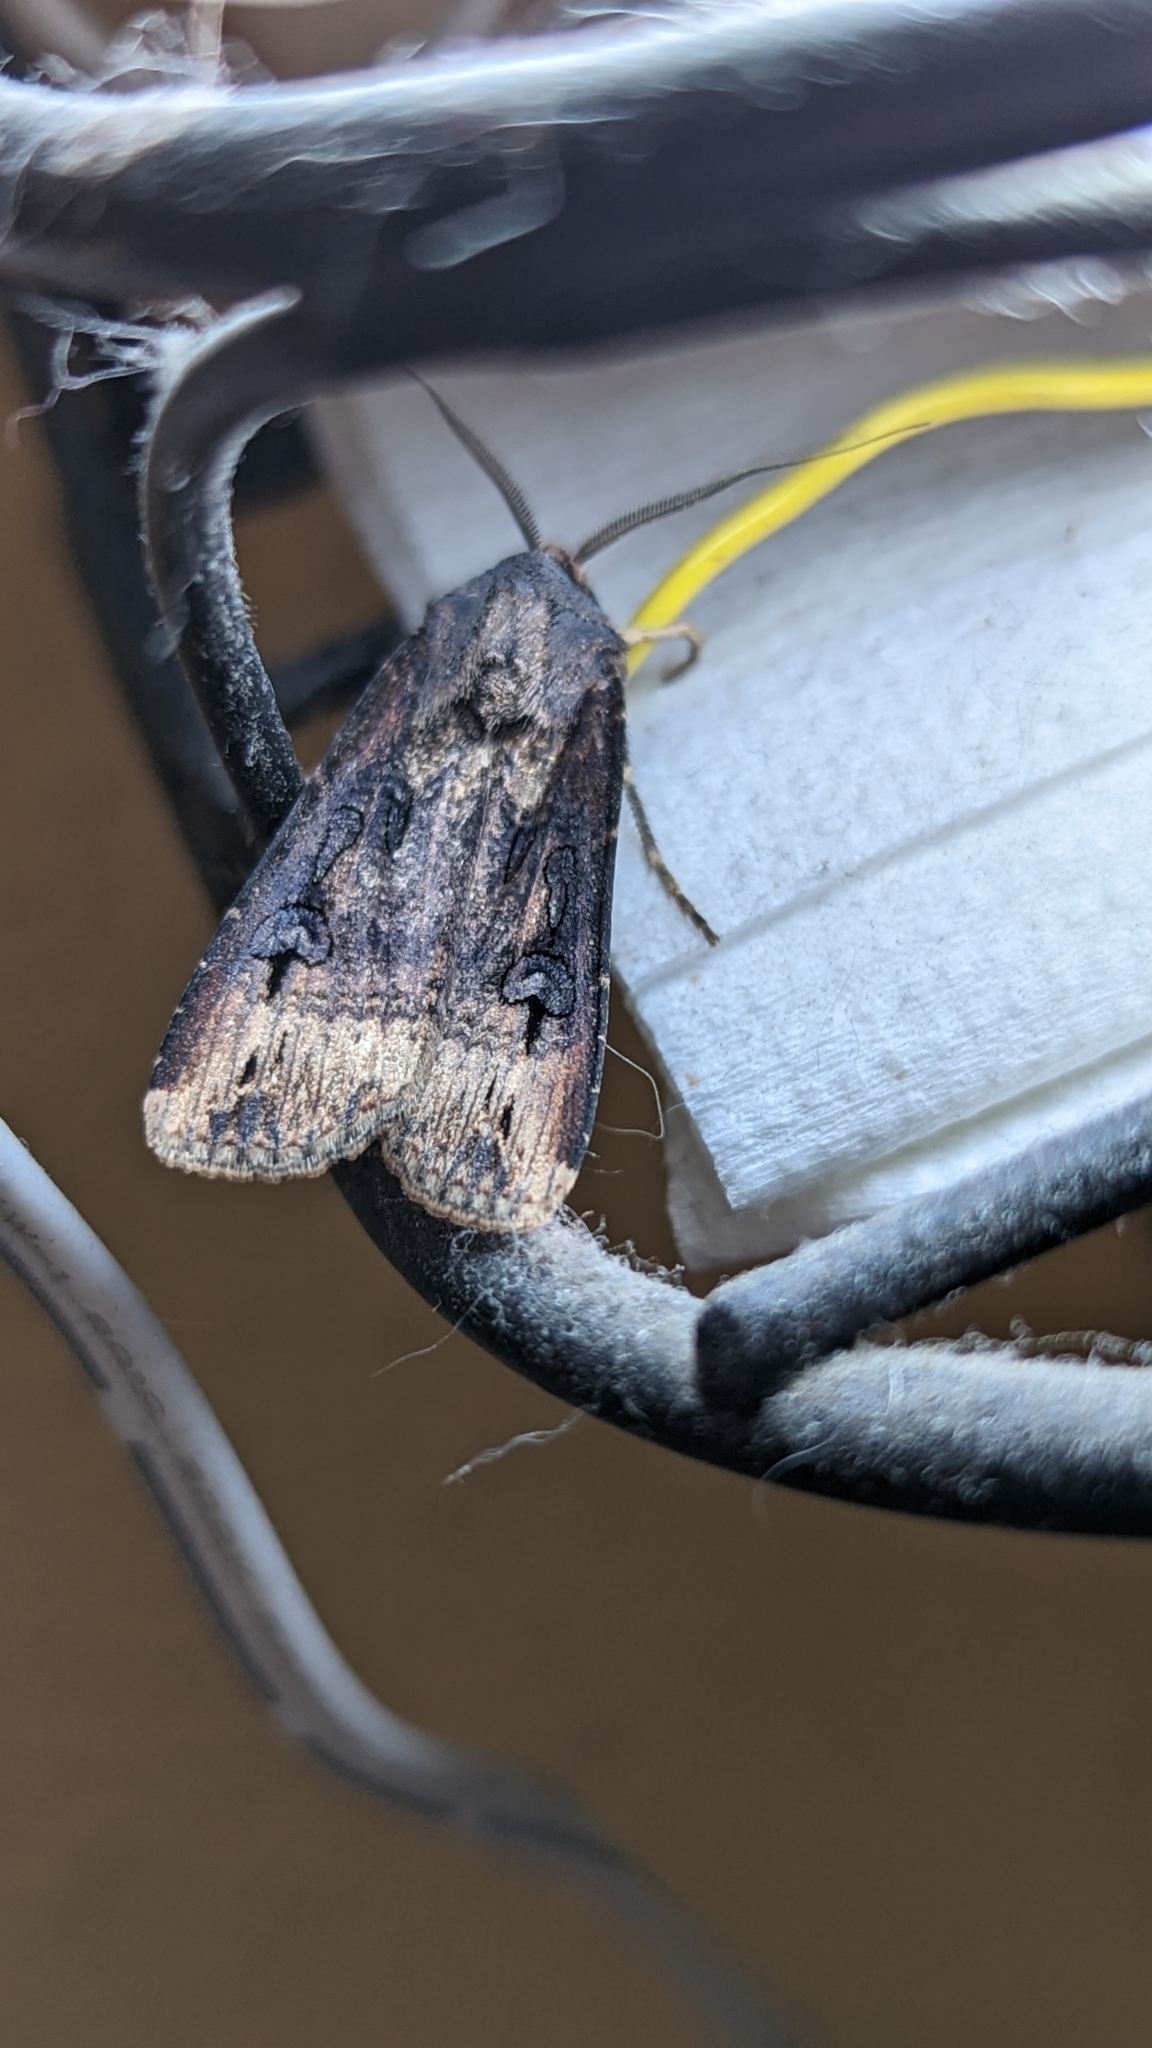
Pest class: cutworms